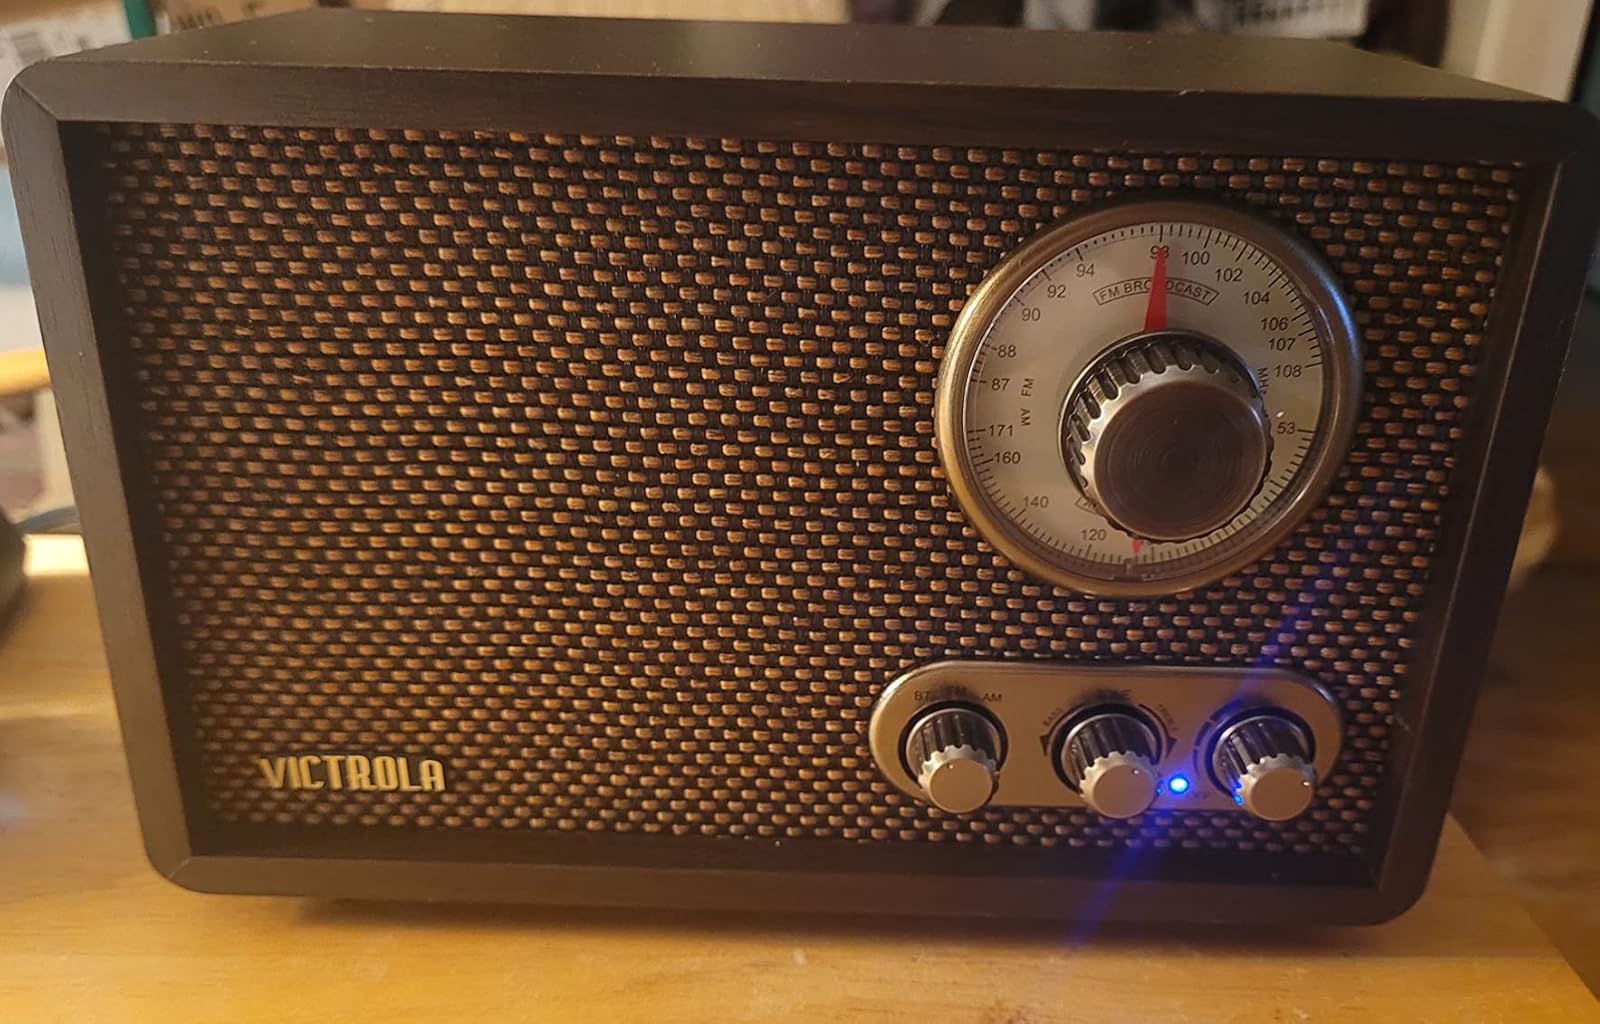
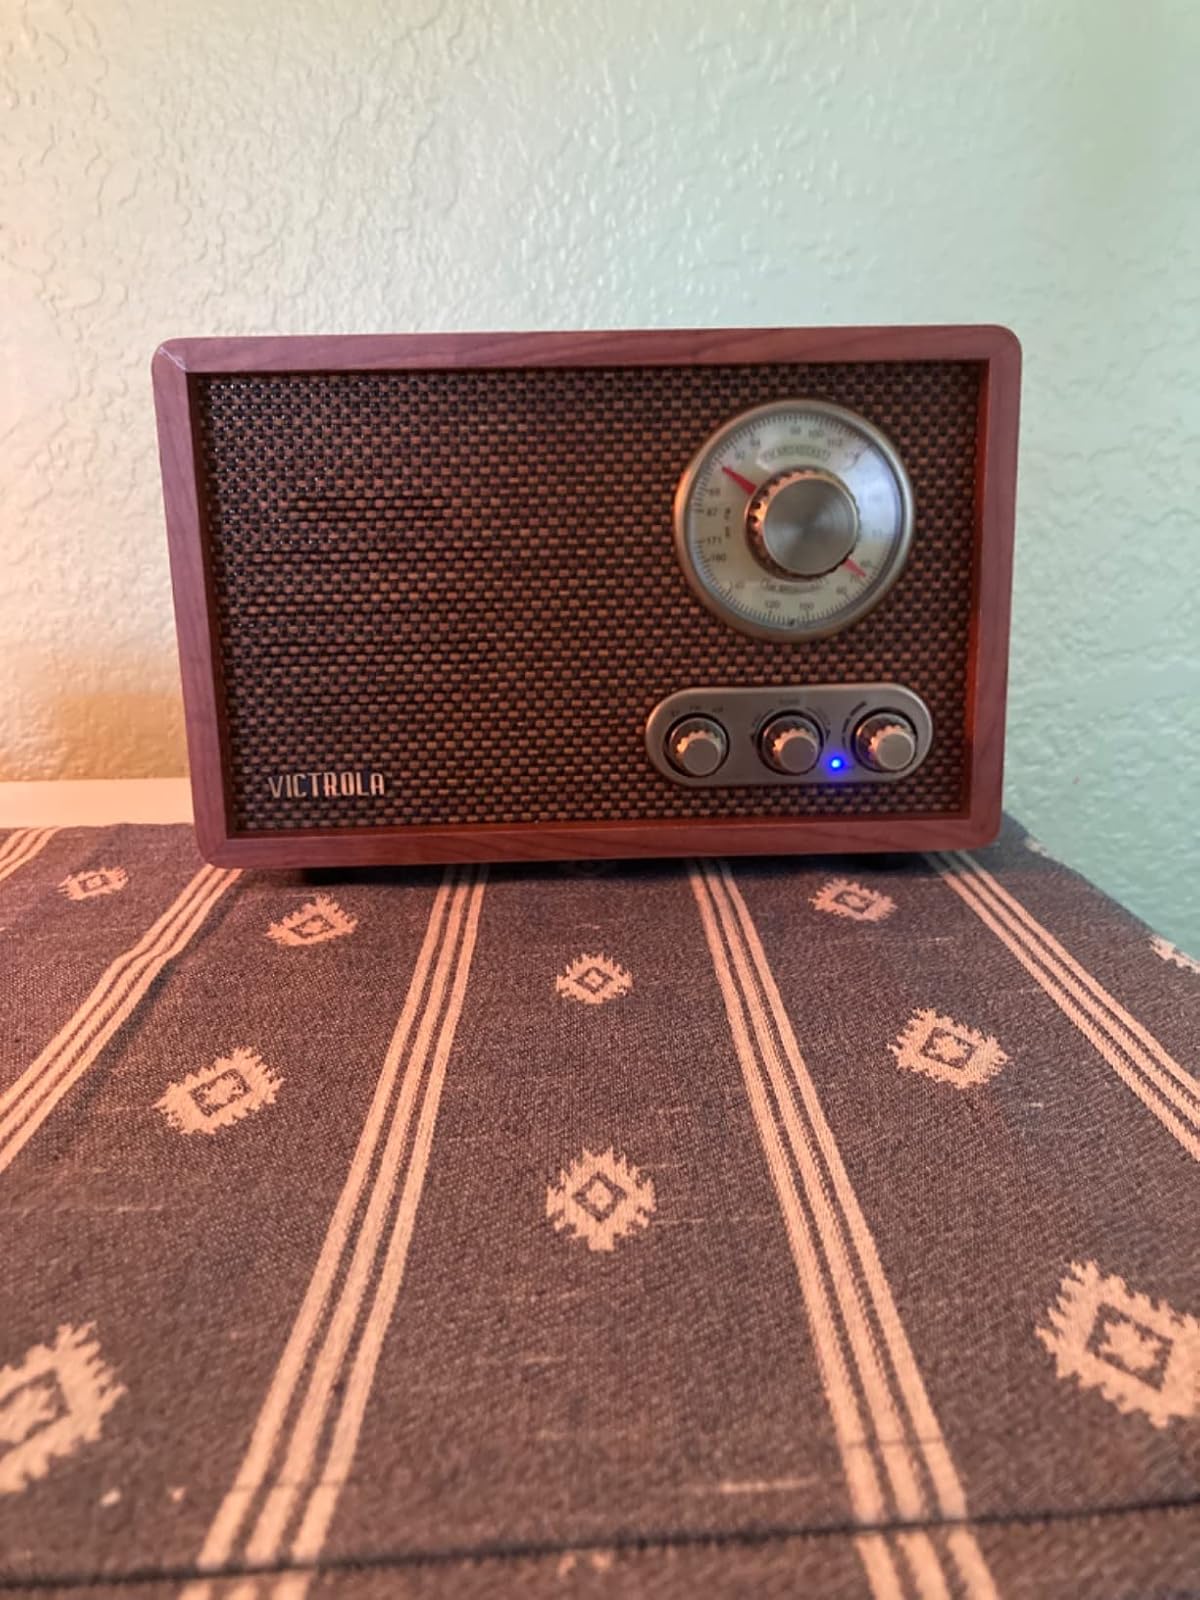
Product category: radio
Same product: no